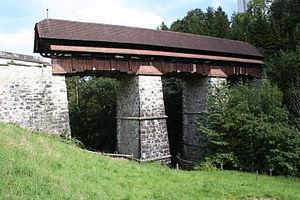
Cette liste de ponts de Suisse a pour vocation de présenter une liste de ponts remarquables de Suisse, tant par leurs caractéristiques dimensionnelles, que par leur intérêt architectural ou historique.